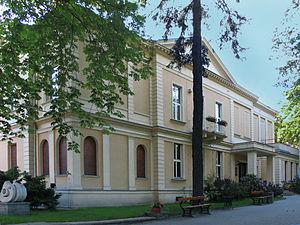
L’École nationale supérieure de cinéma, télévision et théâtre Leon-Schiller de Łódź, en polonais Państwowa Wyższa Szkoła Filmowa, Telewizyjna i Teatralna im. Leona Schillera w Łodzi est la principale école de cinéma de Pologne.
Roman Polański [ˈrɔman pɔˈlaj̃skʲi], souvent francisé en Roman Polanski, né Raymond Thierry Liebling le 18 août 1933 à Paris, est un réalisateur, producteur et scénariste franco-polonais, également comédien, ainsi que metteur en scène de théâtre et d'opéra.